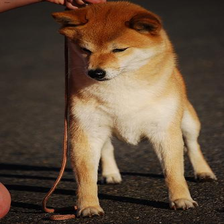
Species: dog
Breed: shiba inu